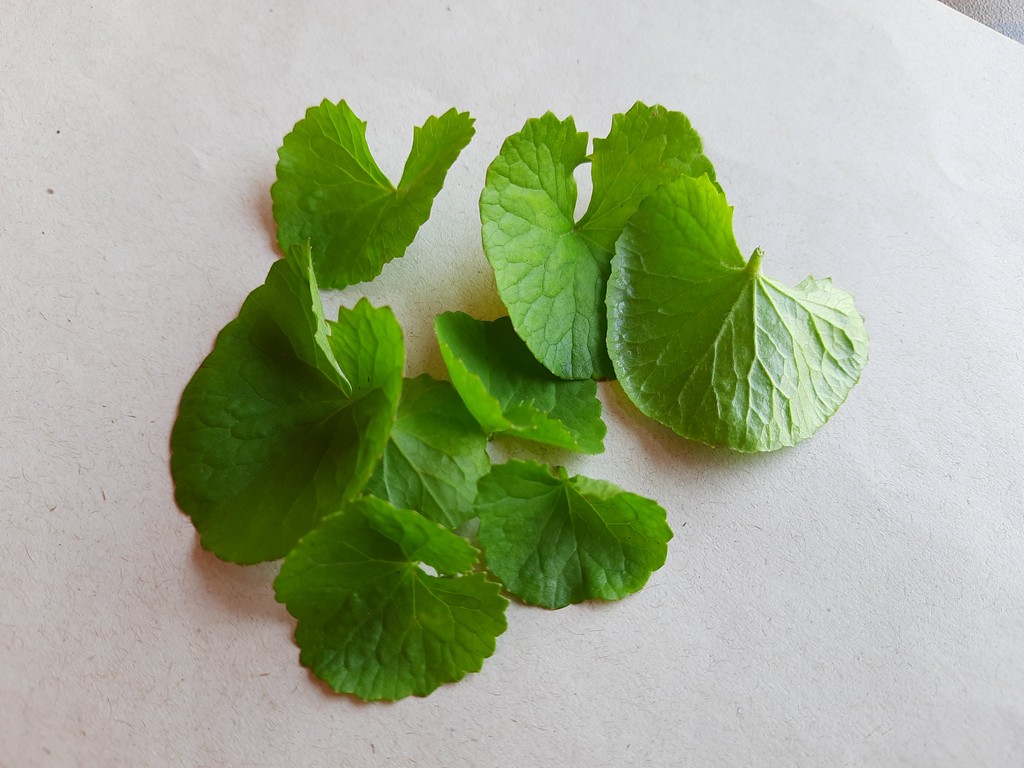
Label: Healthy